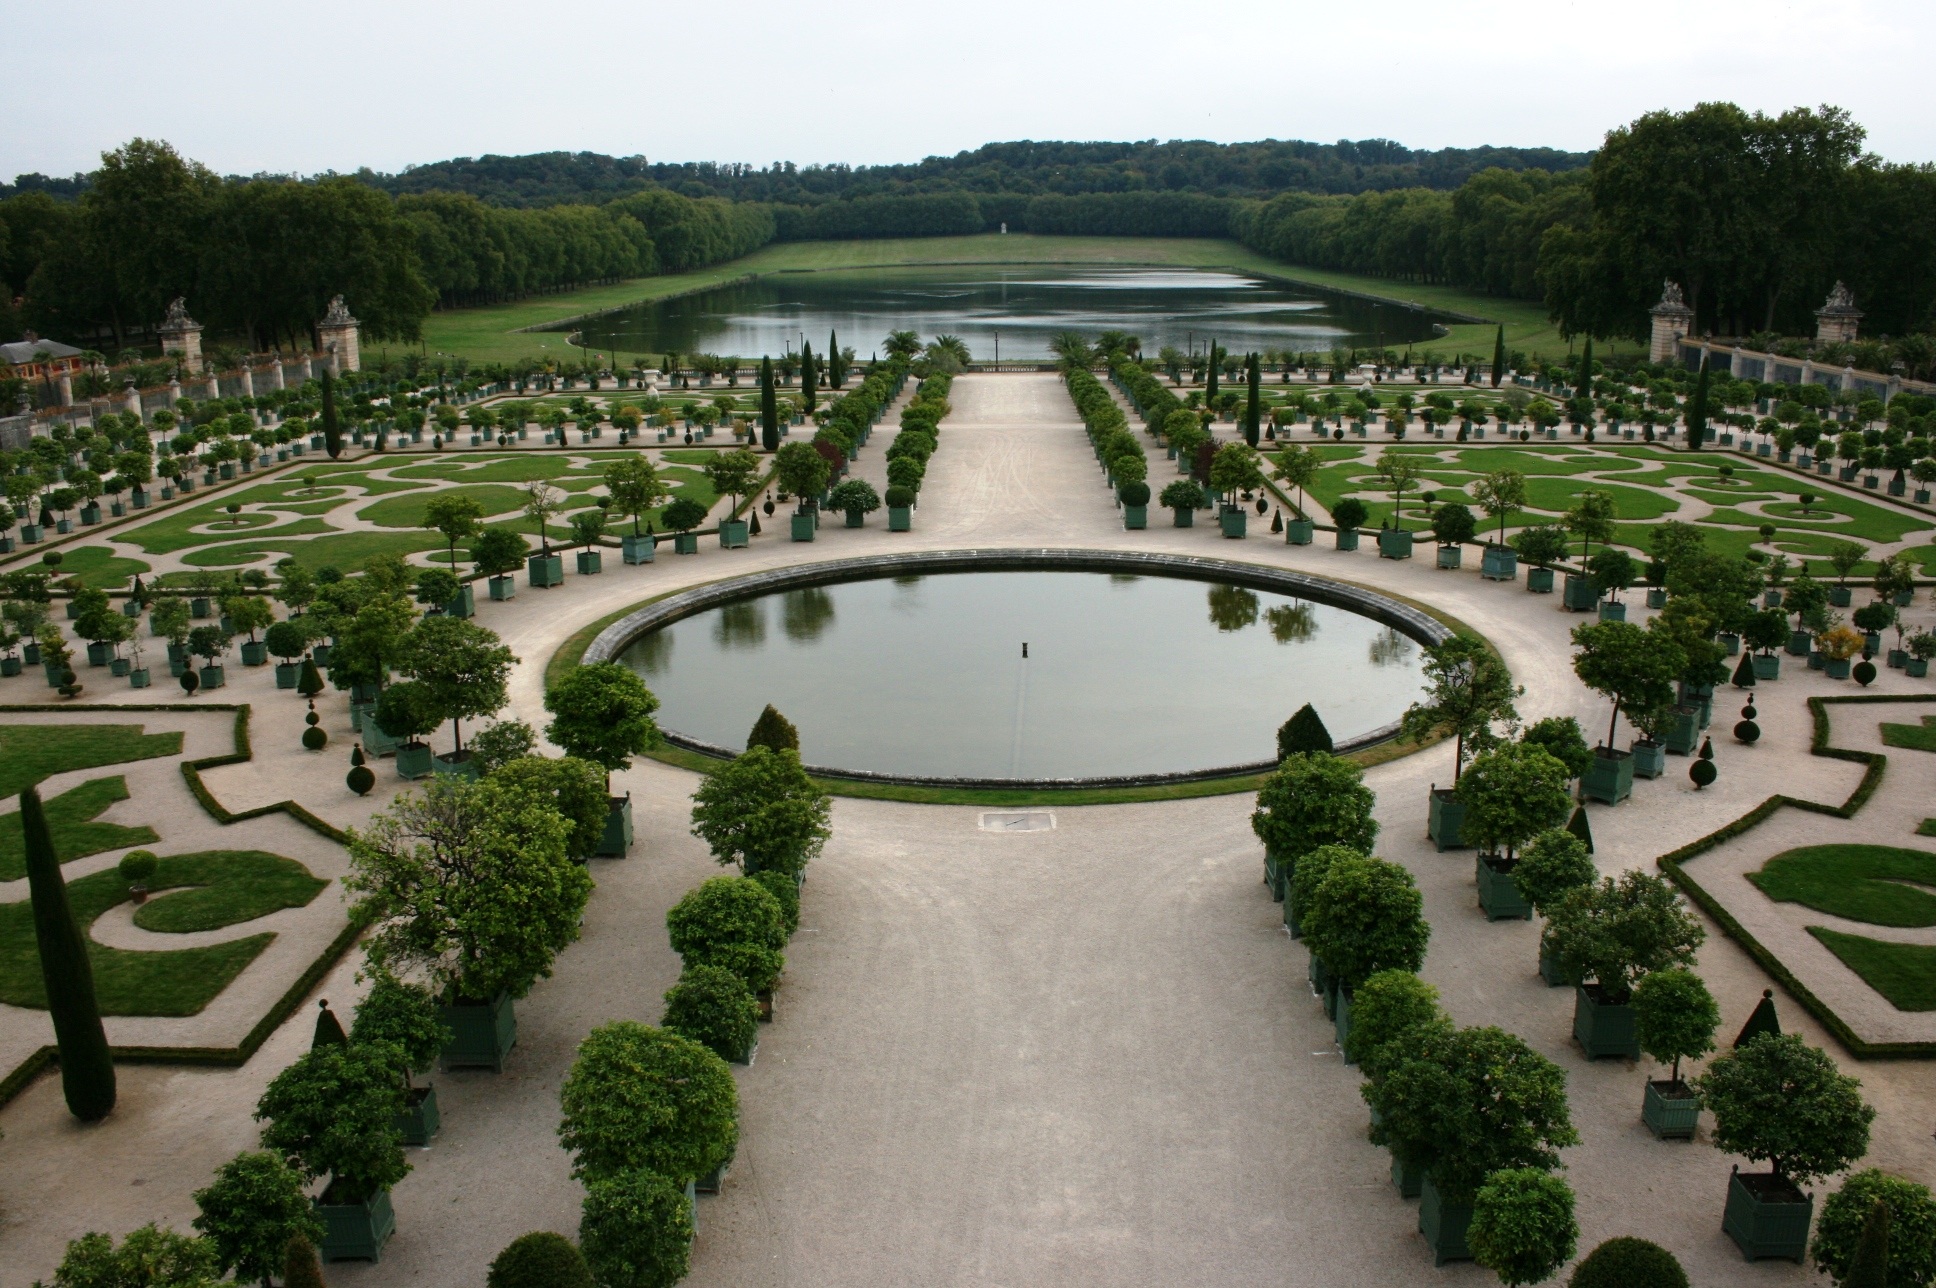
flower, france, suburb, park, agriculture, garden, town square, botanical garden, estate, versailles, neighbourhood, bird's eye view, aerial photography, urban design, residential area, palace of versailles, landscape architect, gardens of versailles